Ellanor C. Lawrence Park

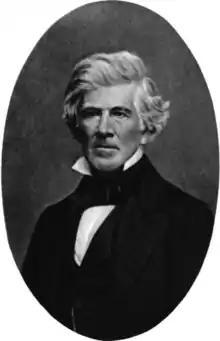
Lewis H. Machen

In 1843 Lewis H. Machen purchased 725 acres from Coleman Brown's grandchildren for $10,879 and moved to the property with his wife Caroline, daughter Emmeline, and sons Arthur and James. The Machens moved into a framed house that was located near the stone house that still remains on the property. Lewis Machen had a large and valuable collection of books and he converted the small stone house into a library and study. Lewis Machen was not a farmer, but instead served as a clerk for the United States Senate. Lewis was aware that maintaining his position required a political adroitness that did not come easily to him. He hoped the farm would be a source of economic security for him and his family when he chose to retire, or if he lost his position. The Machens also expected that the sale of their home in Washington would help to pay for the farm. Unfortunately, no one was interested in buying the DC property. As a result, Machen was forced to rely on his Senate income to maintain the farm and he remained in DC much of the time, leaving the farm in the care of his wife and two sons.